Telepresence

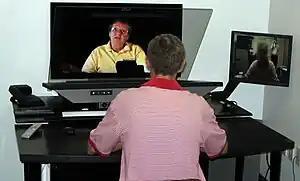
A professional development expert in Denver uses telepresence to coach a teacher in Utah during the initial research of Project ThereNow.

Research has been conducted on the use of telepresence to provide professional development to teachers. Research has shown that one of the most effective forms of teacher professional development is coaching, or cognitive apprenticeship. The application of telepresence shows promise for making this approach to teacher professional development practical.